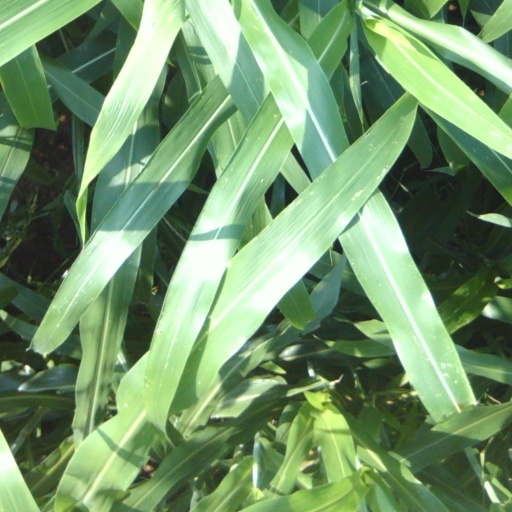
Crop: sorghum